Aerial seeding

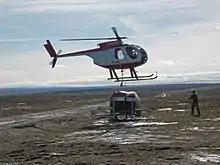
Aerial seeding helicopter

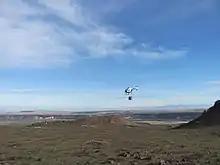
Aerial seeding from a Hughes 500 helicopter

Aerial seeding is a technique of sowing seeds by spraying them through aerial mechanical means such as a drone, plane or helicopter. When the purpose is reforestation, it is known as aerial reforestation.